Hanshan (poet)

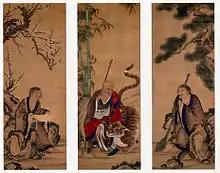
Hanshan (left), Fenggan (center), and Shide (right). Ueno Jakugen, 18th century, Japan

Hanshan was a Chinese Buddhist monk, poet, and spiritual writer during the Tang dynasty. He was a Chinese Buddhist and Taoist figure associated with a collection of poems from the Chinese Tang dynasty in the Taoist and Chan tradition. No one knows who he was, when he lived and died, or whether he actually existed. In the Chinese Buddhist tradition, Hanshan and his sidekick Shide are honored as emanations of the bodhisattvas Mañjuśrī and Samantabhadra, respectively. In Japanese and Chinese paintings, Hanshan is often depicted together with Shide or with Fenggan, another monk with legendary attributes.